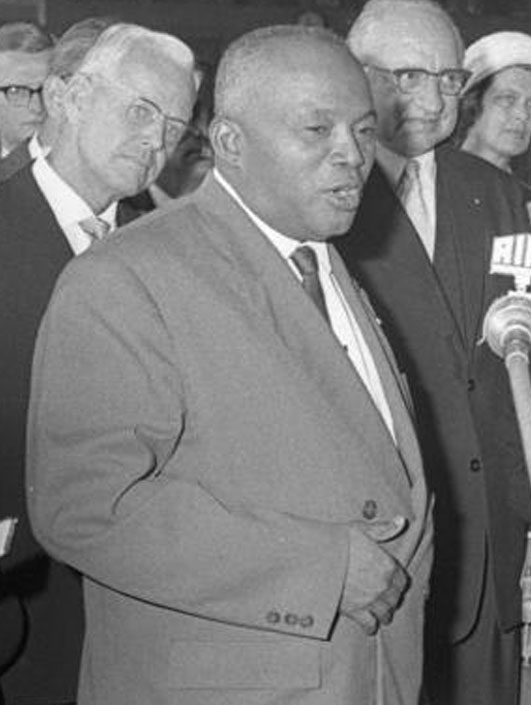
รายนามประธานาธิบดีมาดากัสการ์

นี่คือรายนามประธานาธิบดีมาดากัสการ์, ตั้งแต่การสถาปนาตำแหน่งนี้ในค.ศ. 1959, ในสมัยสาธารณรัฐมาลากาซี.
==สัญลักษณ์==
;"พรรคการเมือง"
*
*
*
*
*
*
*
;"อื่น ๆ"
*legend||Military of Madagascar|กองทัพ|border=1px solid #AAAAAA
*legend||Independent politician|อิสระ|border=1px solid #AAAAAA
;"สถานะ"
*
==ประธานาธิบดีแห่งมาดากัสการ์==
(Dates in italics indicate "de facto" continuation of office)
===สาธารณรัฐมาลากาซี===
| class="wikitable" style="font-size:85%;text-align:center"
!rowspan=2|№
!rowspan=2|นาม
!rowspan=2|รูป
!colspan=2|สมัย
!rowspan=2|ปีที่ถูกเลือกตั้ง
! colspan="2" rowspan="2" |พรรค
!rowspan=2|Prime Minister of Madagascar|นายกรัฐมนตรี
|-
!เริ่มดำรงตำแหน่ง
!พ้นจากตำแหน่ง
|- bgcolor=#EEEEEE
|align=center colspan=9|สาธารณรัฐปกครองตนเอง 
|-
! 1
! Philibert Tsiranana|ฟิลิแบร์ต ทสิรานานา
| ไฟล์:Philibert Tsiranana 1962.jpg|70px
| 1959
| " 1960"
| –
! style="background: Crimson;" |
| Social Democratic Party of Madagascar and the Comoros|PSD
| "ตำแหน่งถูกยกเลิก"
|- bgcolor=#EEEEEE
|align=center colspan=9|รัฐเอกราช
|-
!
! Philibert Tsiranana|ฟิลิแบร์ต ทสิรานานา
| ไฟล์:Philibert Tsiranana 1962.jpg|70px
| " 1960"
| 1972Stepped down amidst Rotaka|massive political protests, and handed over power to the Military of Madagascar|military (after the Malagasy military rule referendum, 1972|referendum on military rule)
| Malagasy presidential election, 1965|1965Malagasy presidential election, 1972|1972
! style="background: Crimson;" |
| Social Democratic Party of Madagascar and the Comoros|PSD
| Gabriel Ramanantsoa|รามานันโซอา
|-
!
! Gabriel Ramanantsoa|กาเบรียล รามานันโซอาฐานะ"ประมุขแห่งรัฐ'
| ไฟล์:Gabriel Ramanantsoa 1961.jpg|70px
| 1972
| 1975
| –
! style="background: ;" |
| Military of Madagascar|กองทัพ
| "ตัวเอง"
|-
!
! Richard Ratsimandrava|ริชาร์ด รัทสิมันดราวา
| ไฟล์:Buste du président Richard Ratsimandrava, Troisième président de Madagascar dans l'amphithéâtre du lycée.JPG|70px
| 1975
| 1975
| –
! style="background: ;" |
| Military of Madagascar|กองทัพ
| rowspan=3| "ตำแหน่งถูกยกเลิก"
|-
!
! Gilles Andriamahazo|กิลส์ อันเดรียมาฮาโซStyled as "Chairman of the National Military Leadership Committee"
| ไฟล์:No image.png|70px
| 1975
| 1975
| –
! style="background: ;" |
| Military of Madagascar|กองทัพ
|-
!
! Didier Ratsiraka|ดิดิเยร์ รัทสิรากาStyled as "Chairman of the Supreme Revolutionary Council (Madagascar)|Supreme Revolutionary Council"
| ไฟล์:Didier Ratsiraka (cropped).jpeg|70px
| 1975
| " 1975"
| –
! style="background: ;" |
| Military of Madagascar|กองทัพ
|-
|
===สาธารณรัฐประชาธิปไตยมาดากัสการ์===
| class="wikitable" style="font-size:85%;text-align:center"
!rowspan=2|№
!rowspan=2|นาม
!rowspan=2|รูป
!colspan=2|สมัย
!rowspan=2|ปีที่ถูกเลือกตั้ง
! colspan="2" rowspan="2" |พรรค
! rowspan="2" |Prime Minister of Madagascar|นายกรัฐมนตรี
|-
!เริ่มดำรงตำแหน่ง
!พ้นจากตำแหน่ง
|-
! 2
! Didier Ratsiraka|ดิดิเยร์ รัทสิรากาStyled as "Chairman of the Supreme Revolutionary Council (Madagascar)|Supreme Revolutionary Council" until 4 January 1976
| ไฟล์:Didier Ratsiraka (cropped).jpeg|70px
| " 1975"
| " 1992"
| Malagasy presidential election, 1982|1982Malagasy presidential election, 1989|1989
! style="background: Red;" |
| Military of Madagascar|กองทัพ / Association for the Rebirth of Madagascar|AREMA
| Joel Rakotomalala|ราโกโตมาลาลาJustin Rakotoniaina|ราโกโตนิอาอินาDésiré Rakotoarijaona|ราโกโตอาริจาโอนาVictor Ramahatra|รามาฮาทราGuy Razanamasy|ราซานามาซี
|-
|
===สาธารณรัฐมาดากัสการ์ที่ 3===
| class="wikitable" style="font-size:85%;text-align:center"
!rowspan=2|№
!rowspan=2|นาม
!rowspan=2|รูป
!colspan=2|สมัย
!rowspan=2|ปีที่ถูกเลือกตั้ง
! colspan="2" rowspan="2" |พรรค
! rowspan="2" |Prime Minister of Madagascar|นายกรัฐมนตรี
|-
!เริ่มดำรงตำแหน่ง
!พ้นจากตำแหน่ง
|-
!
! Didier Ratsiraka|ดิดิเยร์ รัทสิรากา
| ไฟล์:Didier Ratsiraka (cropped).jpeg|70px
| " 1992"
| 1993
| –
! style="background: Red;" |
| Association for the Rebirth of Madagascar|AREMA
| ราซานามาซี
|-
! 3
! Albert Zafy|อัลแบรต์ ซาฟี
| ไฟล์:President Albert Zafy.jpg|70px
| 1993
| 1996
| Malagasy presidential election, 1992–93|1992–93
! style="background: Green;" |
| National Union for Democracy and Development (Madagascar)|UNDD
| ราซานามาซีรFrancisque Ravony|ราโวนีEmmanuel Rakotovahiny|ราโกโตวาฮินีNorbert Ratsirahonana|รัทสิราโฮนานา
|-style="background:#e6e6aa;"
| –
| Norbert Ratsirahonana|นอร์แบร์ต รัทสิราโฮนานา
| ไฟล์:Visit of Norbert Ratsirahonana, Prime Minister, and acting President of Madagascar, to the EC (cropped).jpg|70px
| 1996
| 1997
| –
! style="background: LightGreen;" |
| Judged by Your Work Party|AVI
| "ตนเอง"
|-
!
! Didier Ratsiraka|ดิดิเยร์ รัทสิรากาFrom 25 February 2002 in Toamasina
| ไฟล์:Didier Ratsiraka (cropped).jpeg|70px
| 1997
| 2002
| Malagasy presidential election, 1996|1996
! style="background: Red;" |
| Association for the Rebirth of Madagascar|AREMA
| RatsirahonanaPascal Rakotomavo|ราโกโตมาโวTantely Andrianarivo|อันเดรียนาริโว"Jean-Jacques Rasolondraibe|ราโซลอนไดรบี"
|-
! 4
! Marc Ravalomanana|มาร์ก ราวาโลมานานาIn rebellion to 5 July 2002
| ไฟล์:Appl0405.loselesslycropped.jpg|70px
| 2002
| 2009
| Malagasy presidential election, 2001|2001Malagasy presidential election, 2006|2006
! style="background: Blue;" |
| Tiako I Madagasikara|TIM
| Jacques Sylla|ซิลลาCharles Rabemananjara|ราเบมานันจารา
|-
!
! Hyppolite Ramaroson|อิปโปลิตต์ รามาโรซอนฐานะ "ผู้บัญชาการทหารสูงสุด"
| ไฟล์:No image.png|70px
| colspan=2| 2009
| –
! style="background: ;" |
| Military of Madagascar|กองทัพ
|
|-
|
==== High Transitional Authority|ช่วงเปลี่ยนผ่านผู้มีอำนาจสูงสุด ====
| class="wikitable" style="font-size:85%;text-align:center"
!rowspan=2|№
!rowspan=2|นาม
!rowspan=2|รูป
!colspan=2|สมัย
!rowspan=2|ปีที่ถูกเลือกตั้ง
! colspan="2" rowspan="2" |พรรค
! rowspan="2" |Prime Minister of Madagascar|นายกรัฐมนตรี
|-
!เริ่มดำรงตำแหน่ง
!พ้นจากตำแหน่ง
|-
!
! Andry Rajoelina|แอนดรี ราโจเอลินาIn rebellion from 7 February 2009
|
| 2009
| 2014
| –
! style="background: Orange;" |
| Young Malagasies Determined|TVG
| Monja Roindefo|โรอินเดโฟEugène Mangalaza|มันกาลาซา"Cécile Manorohanta|มาโนโรฮันตา"Albert Camille Vital|วีตาลOmer Beriziky|เบริสิกี
|-
|
=== Madagascar|สาธารณรัฐมาดากัสการ์ที่ 4 ===
| class="wikitable" style="font-size:85%;text-align:center"
!rowspan=2|№
!rowspan=2|นาม
!rowspan=2|รูป
!colspan=2|สมัย
!rowspan=2|ปีที่ถูกเลือกตั้ง
! colspan="2" rowspan="2" |พรรค
! rowspan="2" |Prime Minister of Madagascar|นายกรัฐมนตรี
|-
!เริ่มดำรงตำแหน่ง
!พ้นจากตำแหน่ง
|-
! 5
! Hery Rajaonarimampianina|เอรี ราจาโอนาริมัมปิอานินา
| ไฟล์:Hery Rajaonarimampianina 2014.jpg|70px
| 2014
| 7 กันยายน 2018
| Malagasy general election, 2013|2013
! style="background: CornflowerBlue;" |
| New Forces for Madagascar|HVM
| BerizikyRoger Kolo|โคโลJean Ravelonarivo|ราเนโลนาริโวOlivier Mahafaly Solonandrasana|โซโลนานดราซานา
|-
| -
| Rivo Rakotovao|รีโว ราโกโตวาโอ
| ไฟล์:Rivo Rakotovao 2014.jpg|70px
| 7 กันยายน 2018
| 19 มกราคม 2019
| –
! style="background: CornflowerBlue;" |
| Hery Vaovao ho an'i Madagasikara|HVM
| Christian Ntsay|นิทเซย์
|-
! 6
! Andry Rajoelina|แอนดรี ราโจเอลินาIn rebellion from 7 February 2009
|
| 19 มกราคม 2019
| ปัจจุบัน
| –
! style="background: Orange;" |
| Young Malagasies Determined|TVG
| Christian Ntsay|นิทเซย์
|-
|
==การเลือกตั้งครั้งล่าสุด==
==ดเพิ่ม==
*มาดากัสการ์
**สุภาพสตรีหมายเลข 1 แห่งมาดากัสการ์
**รายนามนายกรัฐมนตรีมาดากัสการ์
**รองประธานาธิบดีแห่งมาดากัสการ์
**การเมืองมาดากัสการ์
**รายพระนามพระมหากษัตริย์มาดากัสการ์
**รายนามประมุขอาณานิคมมาดากัสการ์
==เชิงอรรถ==
==แหล่งข้อมูลอื่นs==
* World Statesmen - Madagascar
หมวดหมู่:รายชื่อประธานาธิบดี|ม
หมวดหมู่:รัฐบาลมาดากัสการ์
หมวดหมู่:นักการเมืองมาดากัสการ์|
หมวดหมู่:ประธานาธิบดีมาดากัสการ์|